MS Tor Hollandia

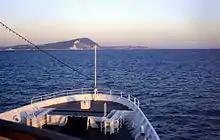
"Ariadne"'s bow

"Tor Hollandia" was launched on 12 November 1966 by Huck van Rietschoten, her sponsor. She was delivered to Tor Line on 12 April 1967. Her port of registry was Gothenburg, Sweden and the IMO Number 6704402 was allocated. She entered service on 17 April 1967 providing passenger service between Immingham, United Kingdom, Amsterdam, Netherlands and Gothenburg, Sweden. In 1975 she was due to be sold to an Arab shipping company with which Tor Line would co-operate. She was to have been called "Saudi Moon" and operate between Jeddah and Suez. However, the negotiations dragged on over time and a Greek shipping company, Minoan Lines became interested and bought her in October 1975. She was renamed "Ariadne". She was reflagged to Greece, with Heraklion as her port of registry. Under this new career she served for the next 24 years sailing on almost all of Minoan's routes. In 1991, she was rebuilt to provide more cabin space. After rebuilding she was assessed at and . She could carry 1,620 passengers in 556 cabins, and could carry 280 cars. In 1997, she was chartered by the General National Maritime Co., Tripoli, Libya for service between Tripoli and Valletta, Malta.